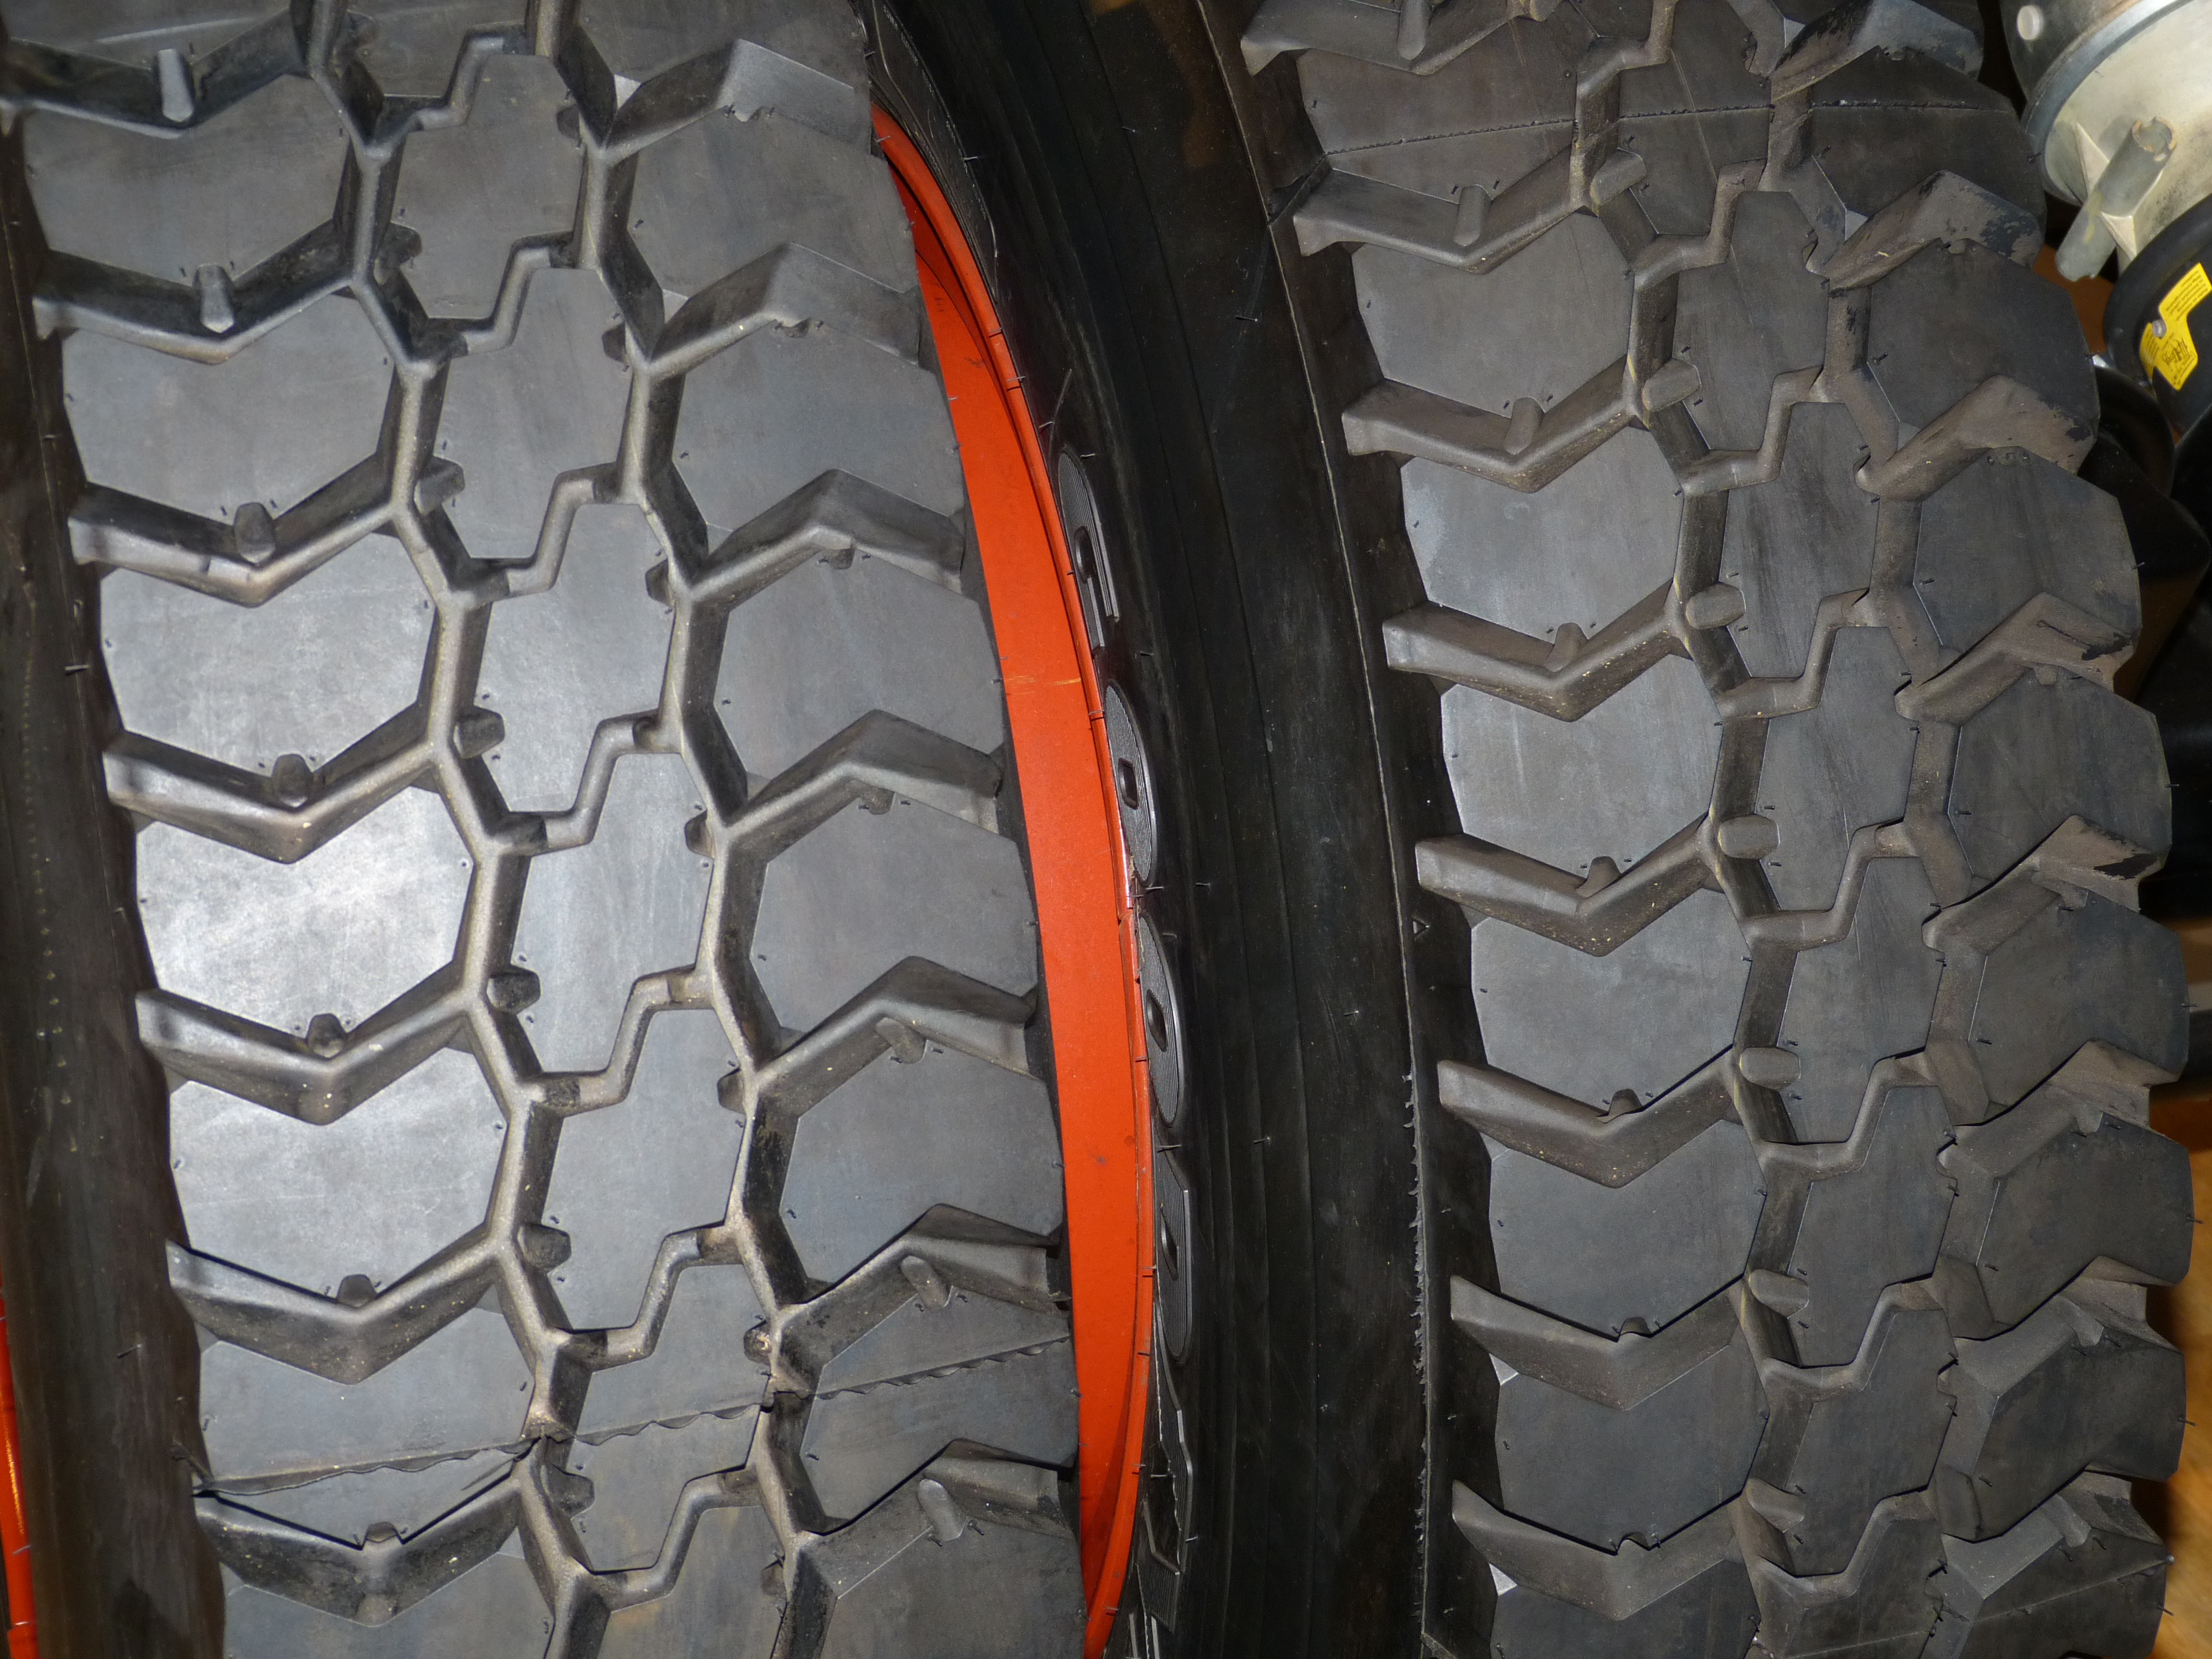
wheel, automobile, profile, truck, drive, auto, tire, bumper, rim, dare, vehicles, rubber, mature, tread, auto part, automotive exterior, automotive tire, synthetic rubber